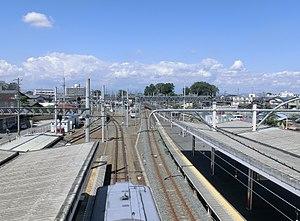
La gare de Hanyū est une gare ferroviaire de la ville de Hanyū, dans la préfecture de Saitama au Japon. Elle est exploitée conjointement par les compagnies Tōbu et Chichibu Railway.